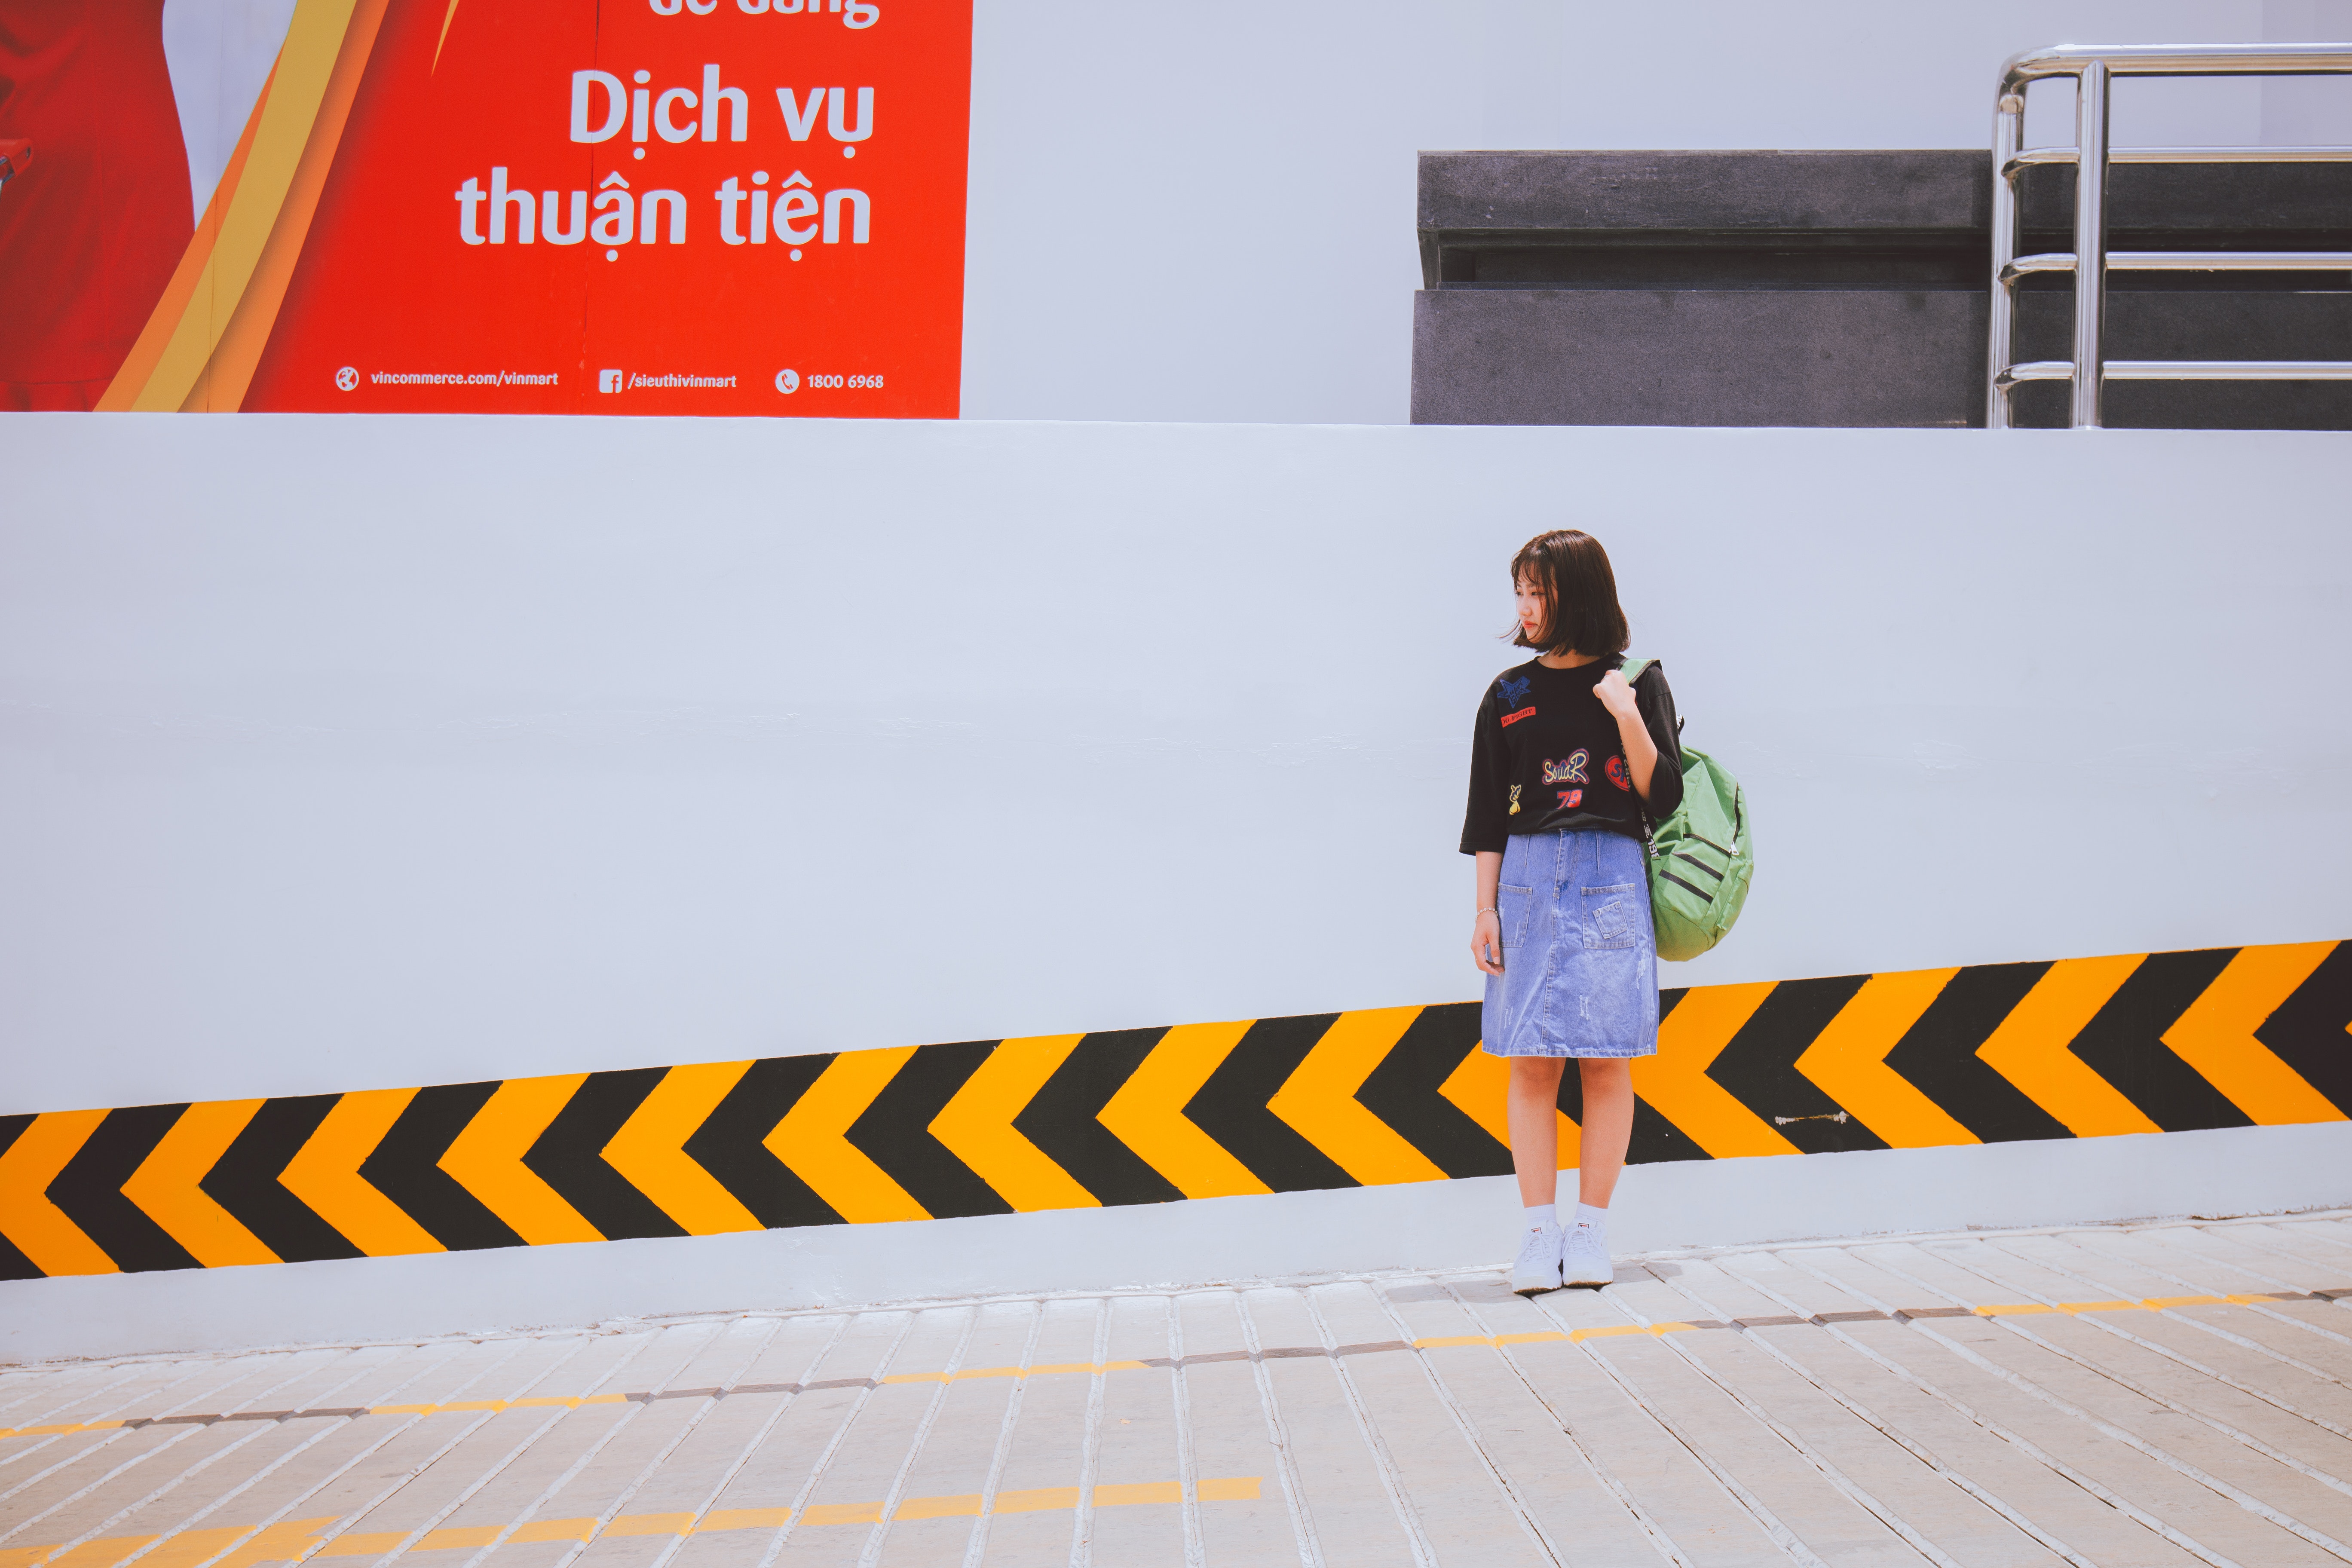
yellow, orange, red, line, snapshot, fashion, design, street fashion, outerwear, photography, pattern, shorts, style, t shirt